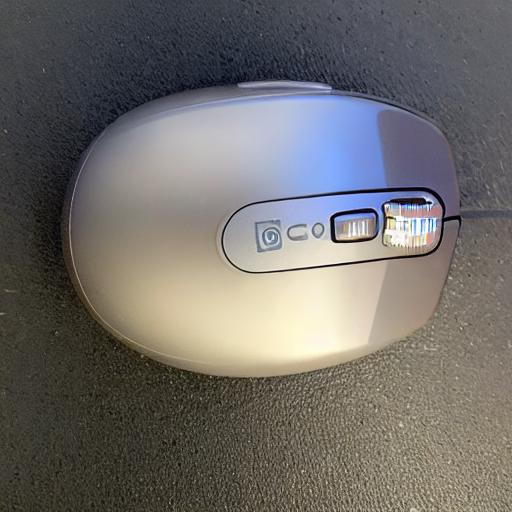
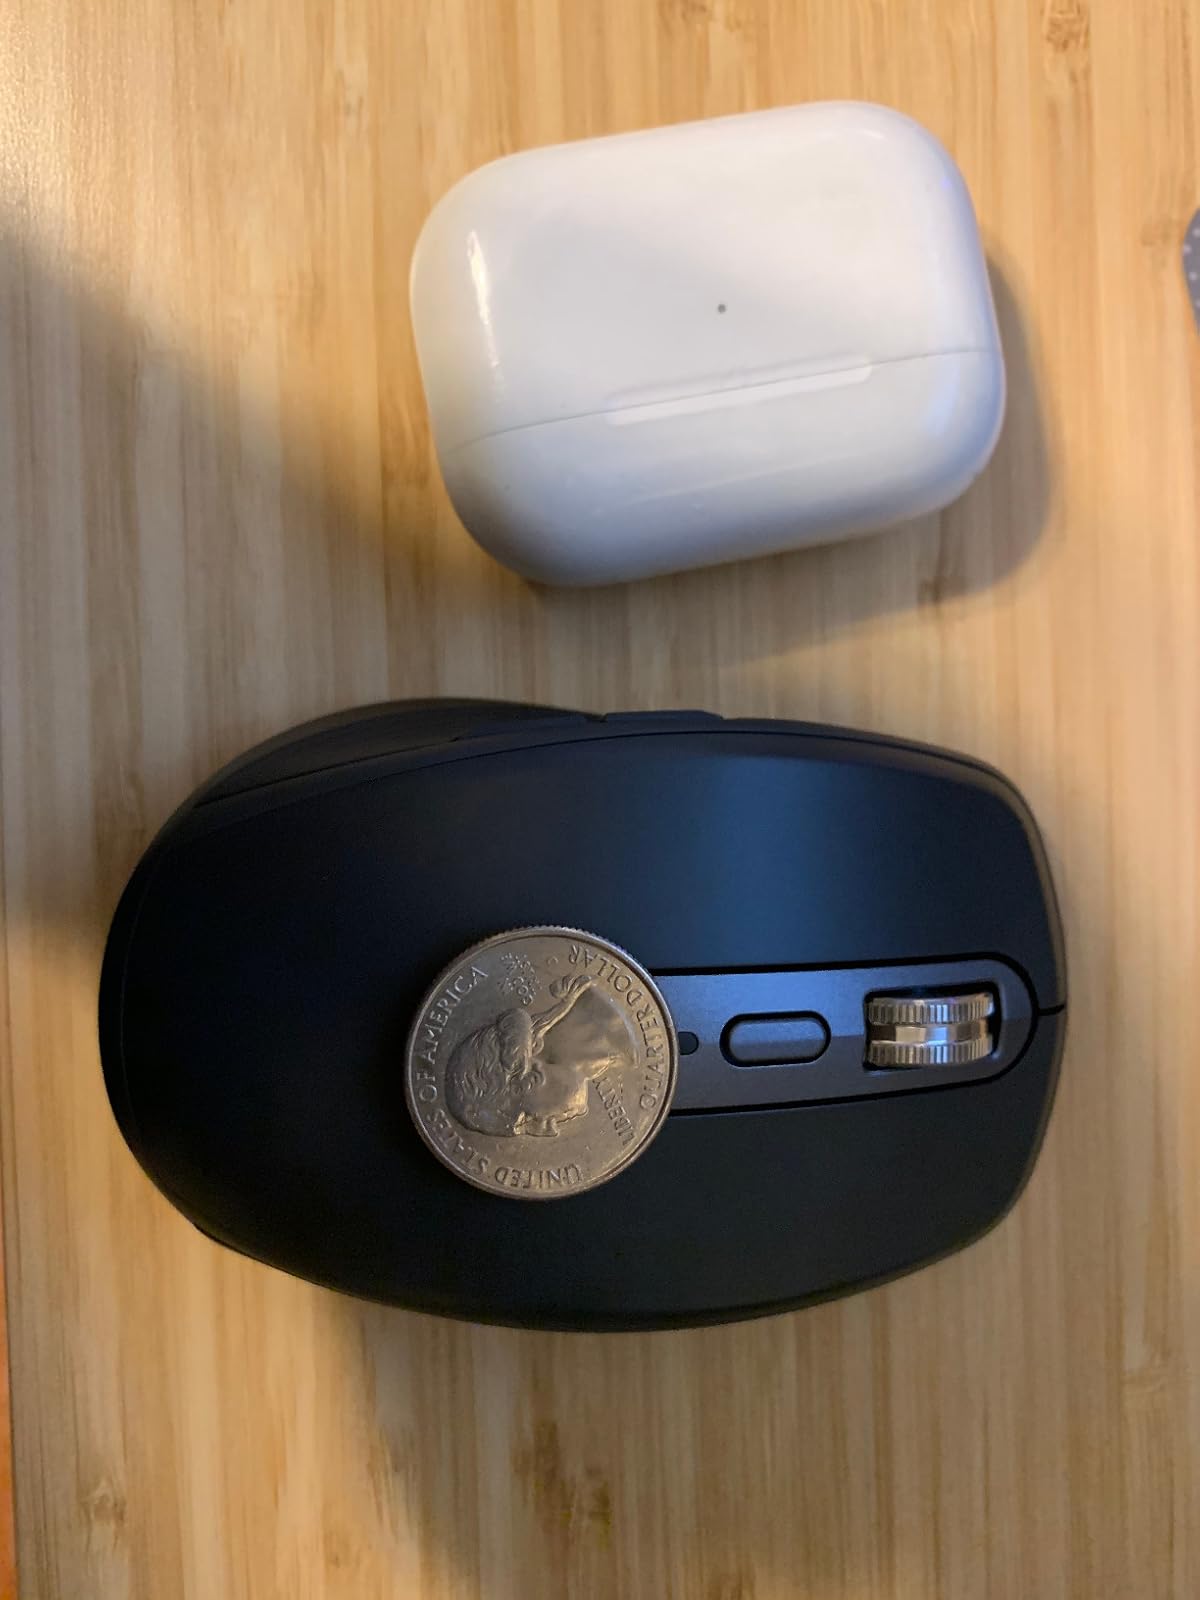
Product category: mouse
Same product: no